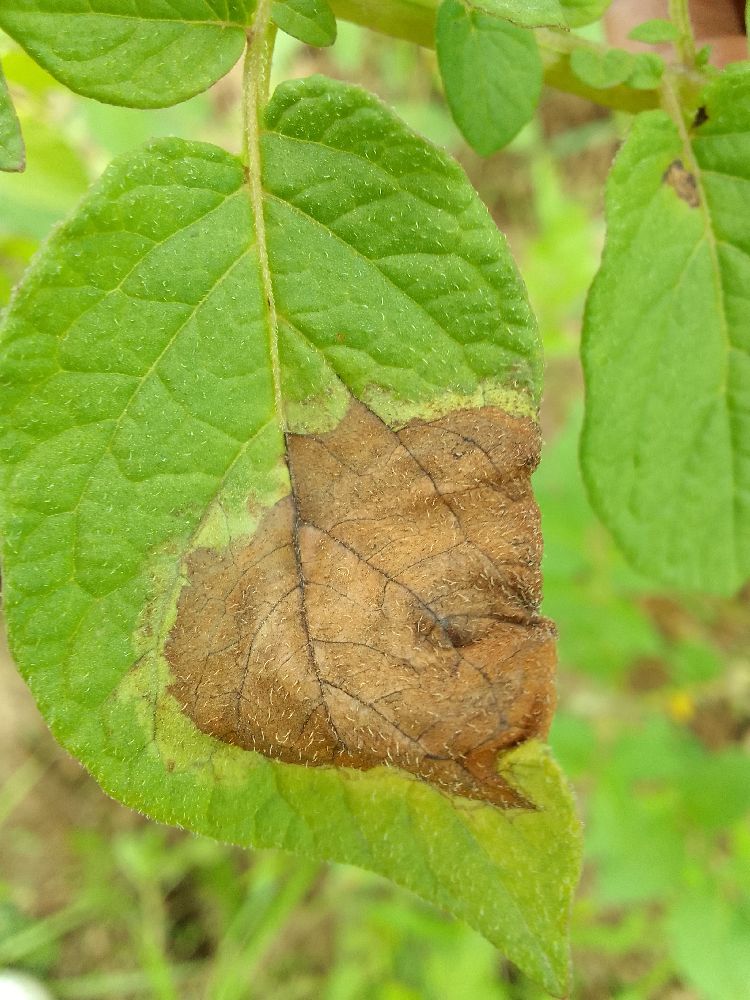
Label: Late blight